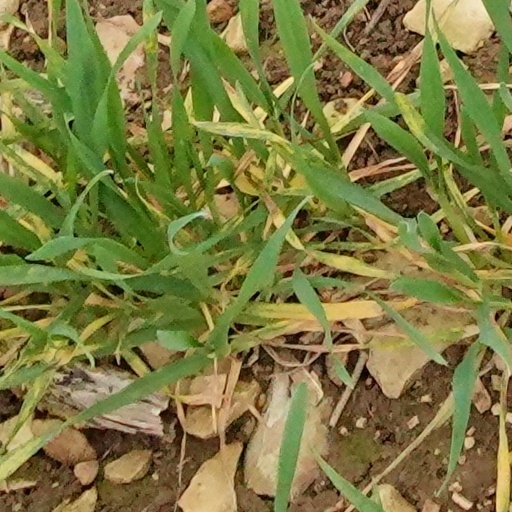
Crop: wheat